Passenger rail terminology

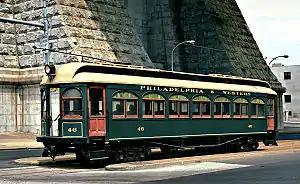
An interurban tram from the Philadelphia & Western Railroad, which survived long in the interurban business

In the U.S., interurban (German ) refers to a higher-speed streetcar (tram) line – i.e. electrical railcars or trains which run both between the cities or towns (often in rural environments) on their own right-of-way, and through the city streets as trams. In the U.S., some interurban railcars constructed in the period 1900–1930 ran at extremely high speed for its time. Essentially, the classic interurbans were the light-rail lines of the day. Several advanced innovations – like streamlining, wind tunnel research and lightweight constructions – have their origin on the interurban scene, or were early adopted by companies like J. G. Brill Company, Cincinnati Car Company, and St. Louis Car Company. The fastest interurbans had a maximum service speed at , and an average speed including stops at above . The Cincinnati–Toledo route of Cincinnati and Lake Erie Railroad was . A few interurbans like Philadelphia and Western Railroad adapted to high speeds with double-track, absolute block signalling and without grade crossings. Others ran at (too) high speed on single-track right-of-way without block signalling – and experienced disastrous wrecks.